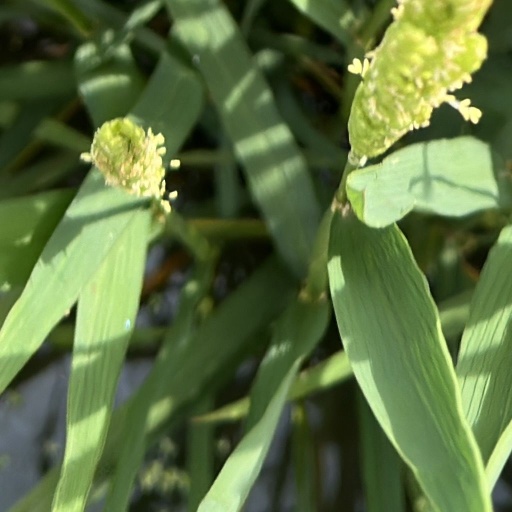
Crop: rice